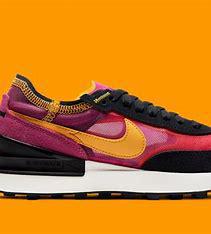
Brand: Nike
Model: Waffle One